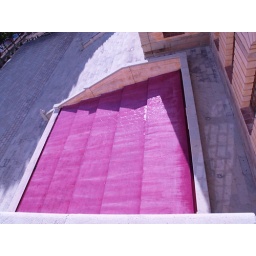
they're really into their fountains. this water actually had pink pigment in it.